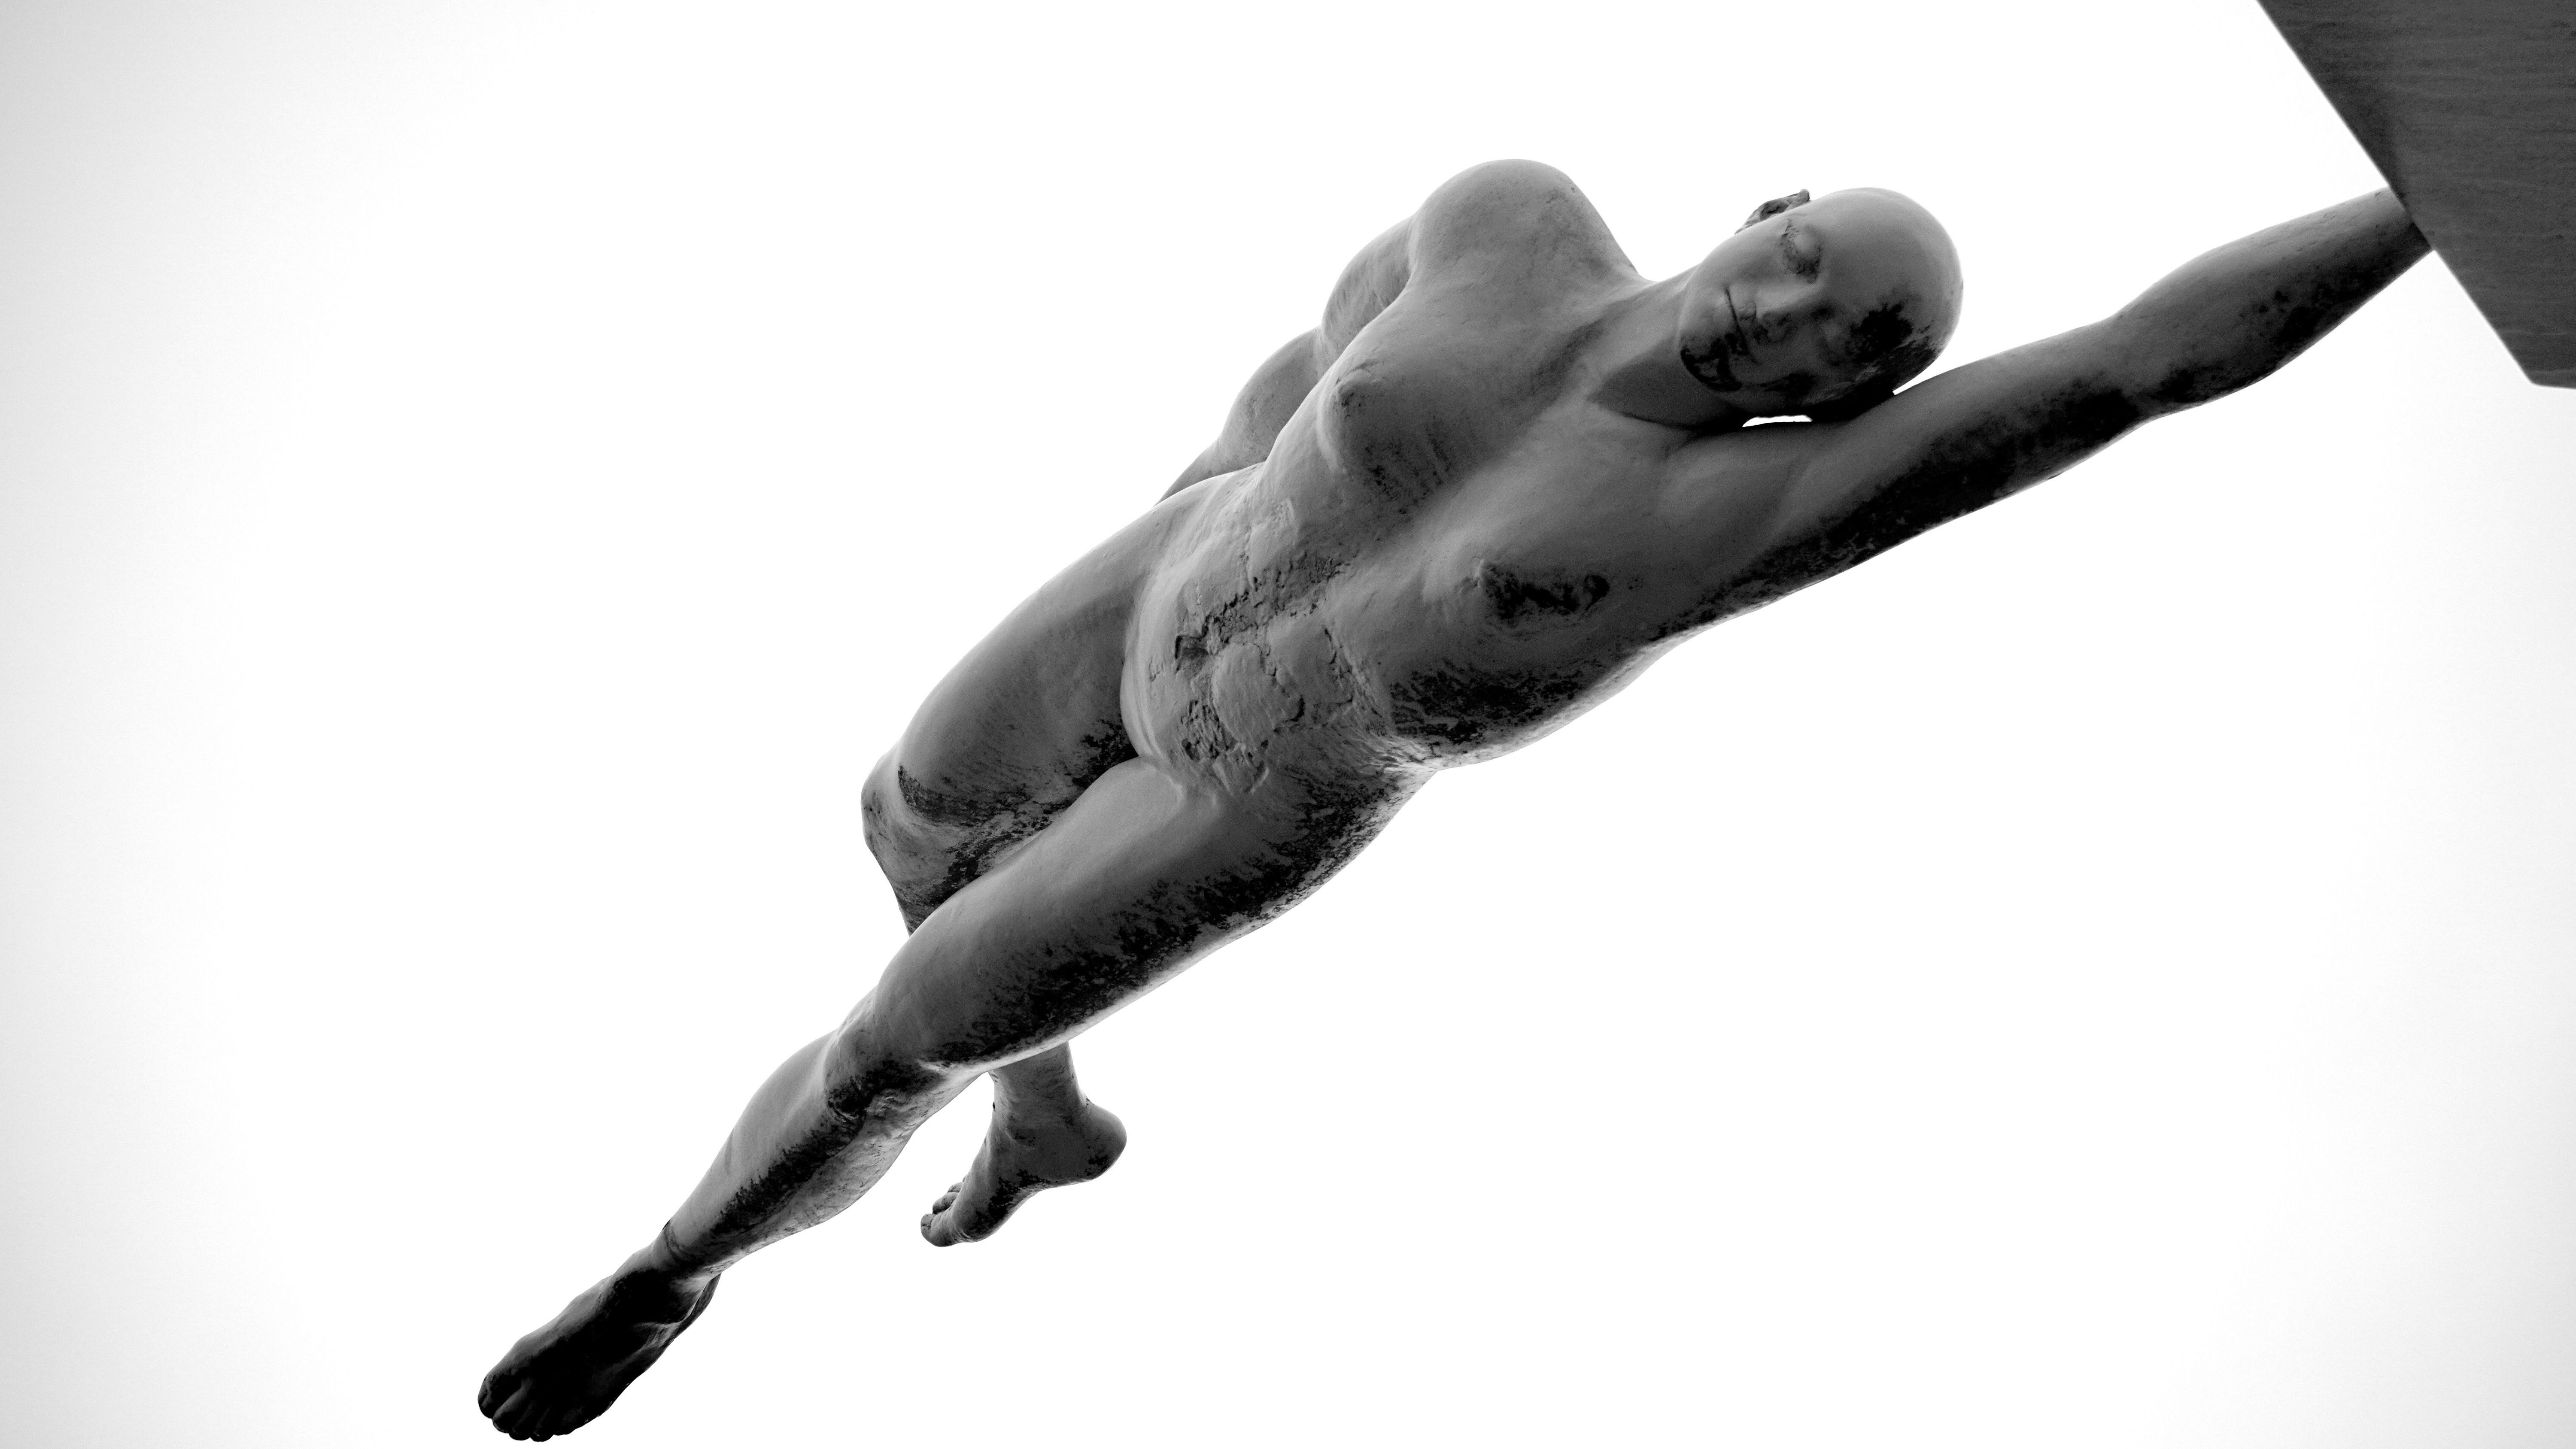
hand, man, black and white, sky, flying, statue, monochrome, arm, muscle, art, sports, sense, monochrome photography, modern dance